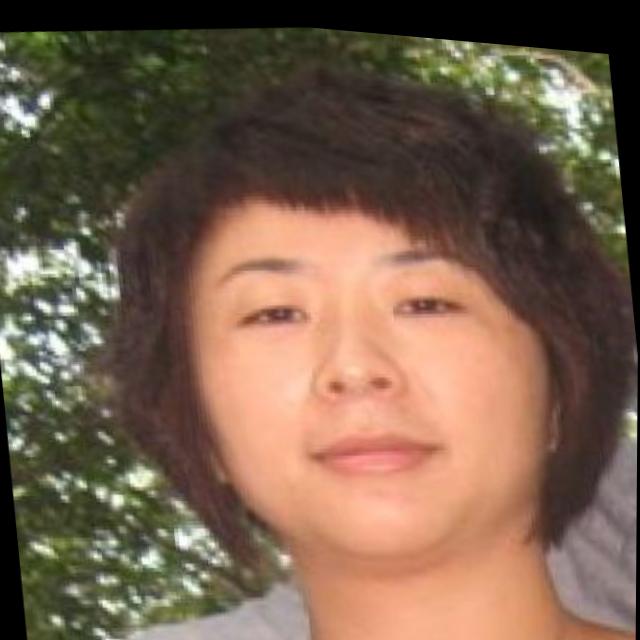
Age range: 21-44